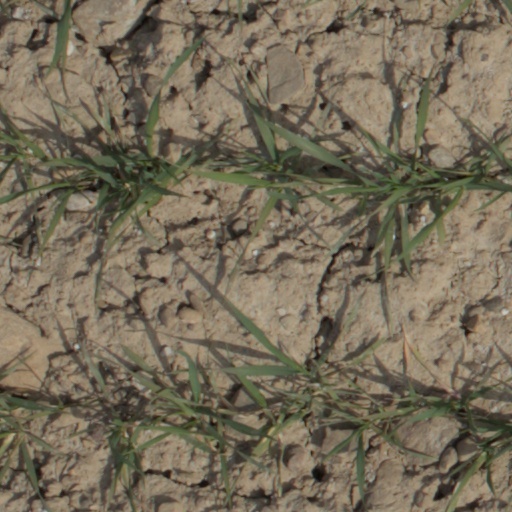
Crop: wheat